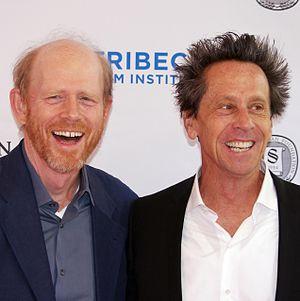
Ron Howard, [rɒn ˈhaʊɚd], né Ronald William Howard, le 1ᵉʳ mars 1954 à Duncan, en Oklahoma, aux, est un réalisateur, acteur et producteur américain.